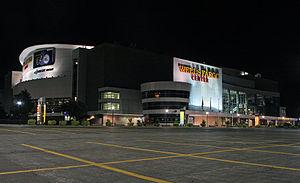
Le tableau suivant est un bilan saison par saison des 76ers de Philadelphie avec les performances réalisées par la franchise depuis sa création en 1949.
Le Wells Fargo Center est une salle omnisports située à Philadelphie en Pennsylvanie, dans le South Philadelphia Sports Complex qui inclut le Lincoln Financial Field, le Citizens Bank Park et le Wachovia Spectrum.
Les playoffs NBA 2011 sont les séries éliminatoires de la saison NBA 2010-2011. Ils commencent le 16 avril 2011 et se terminent le 12 juin avec les finales NBA, remportées par les Mavericks de Dallas face au Heat de Miami.